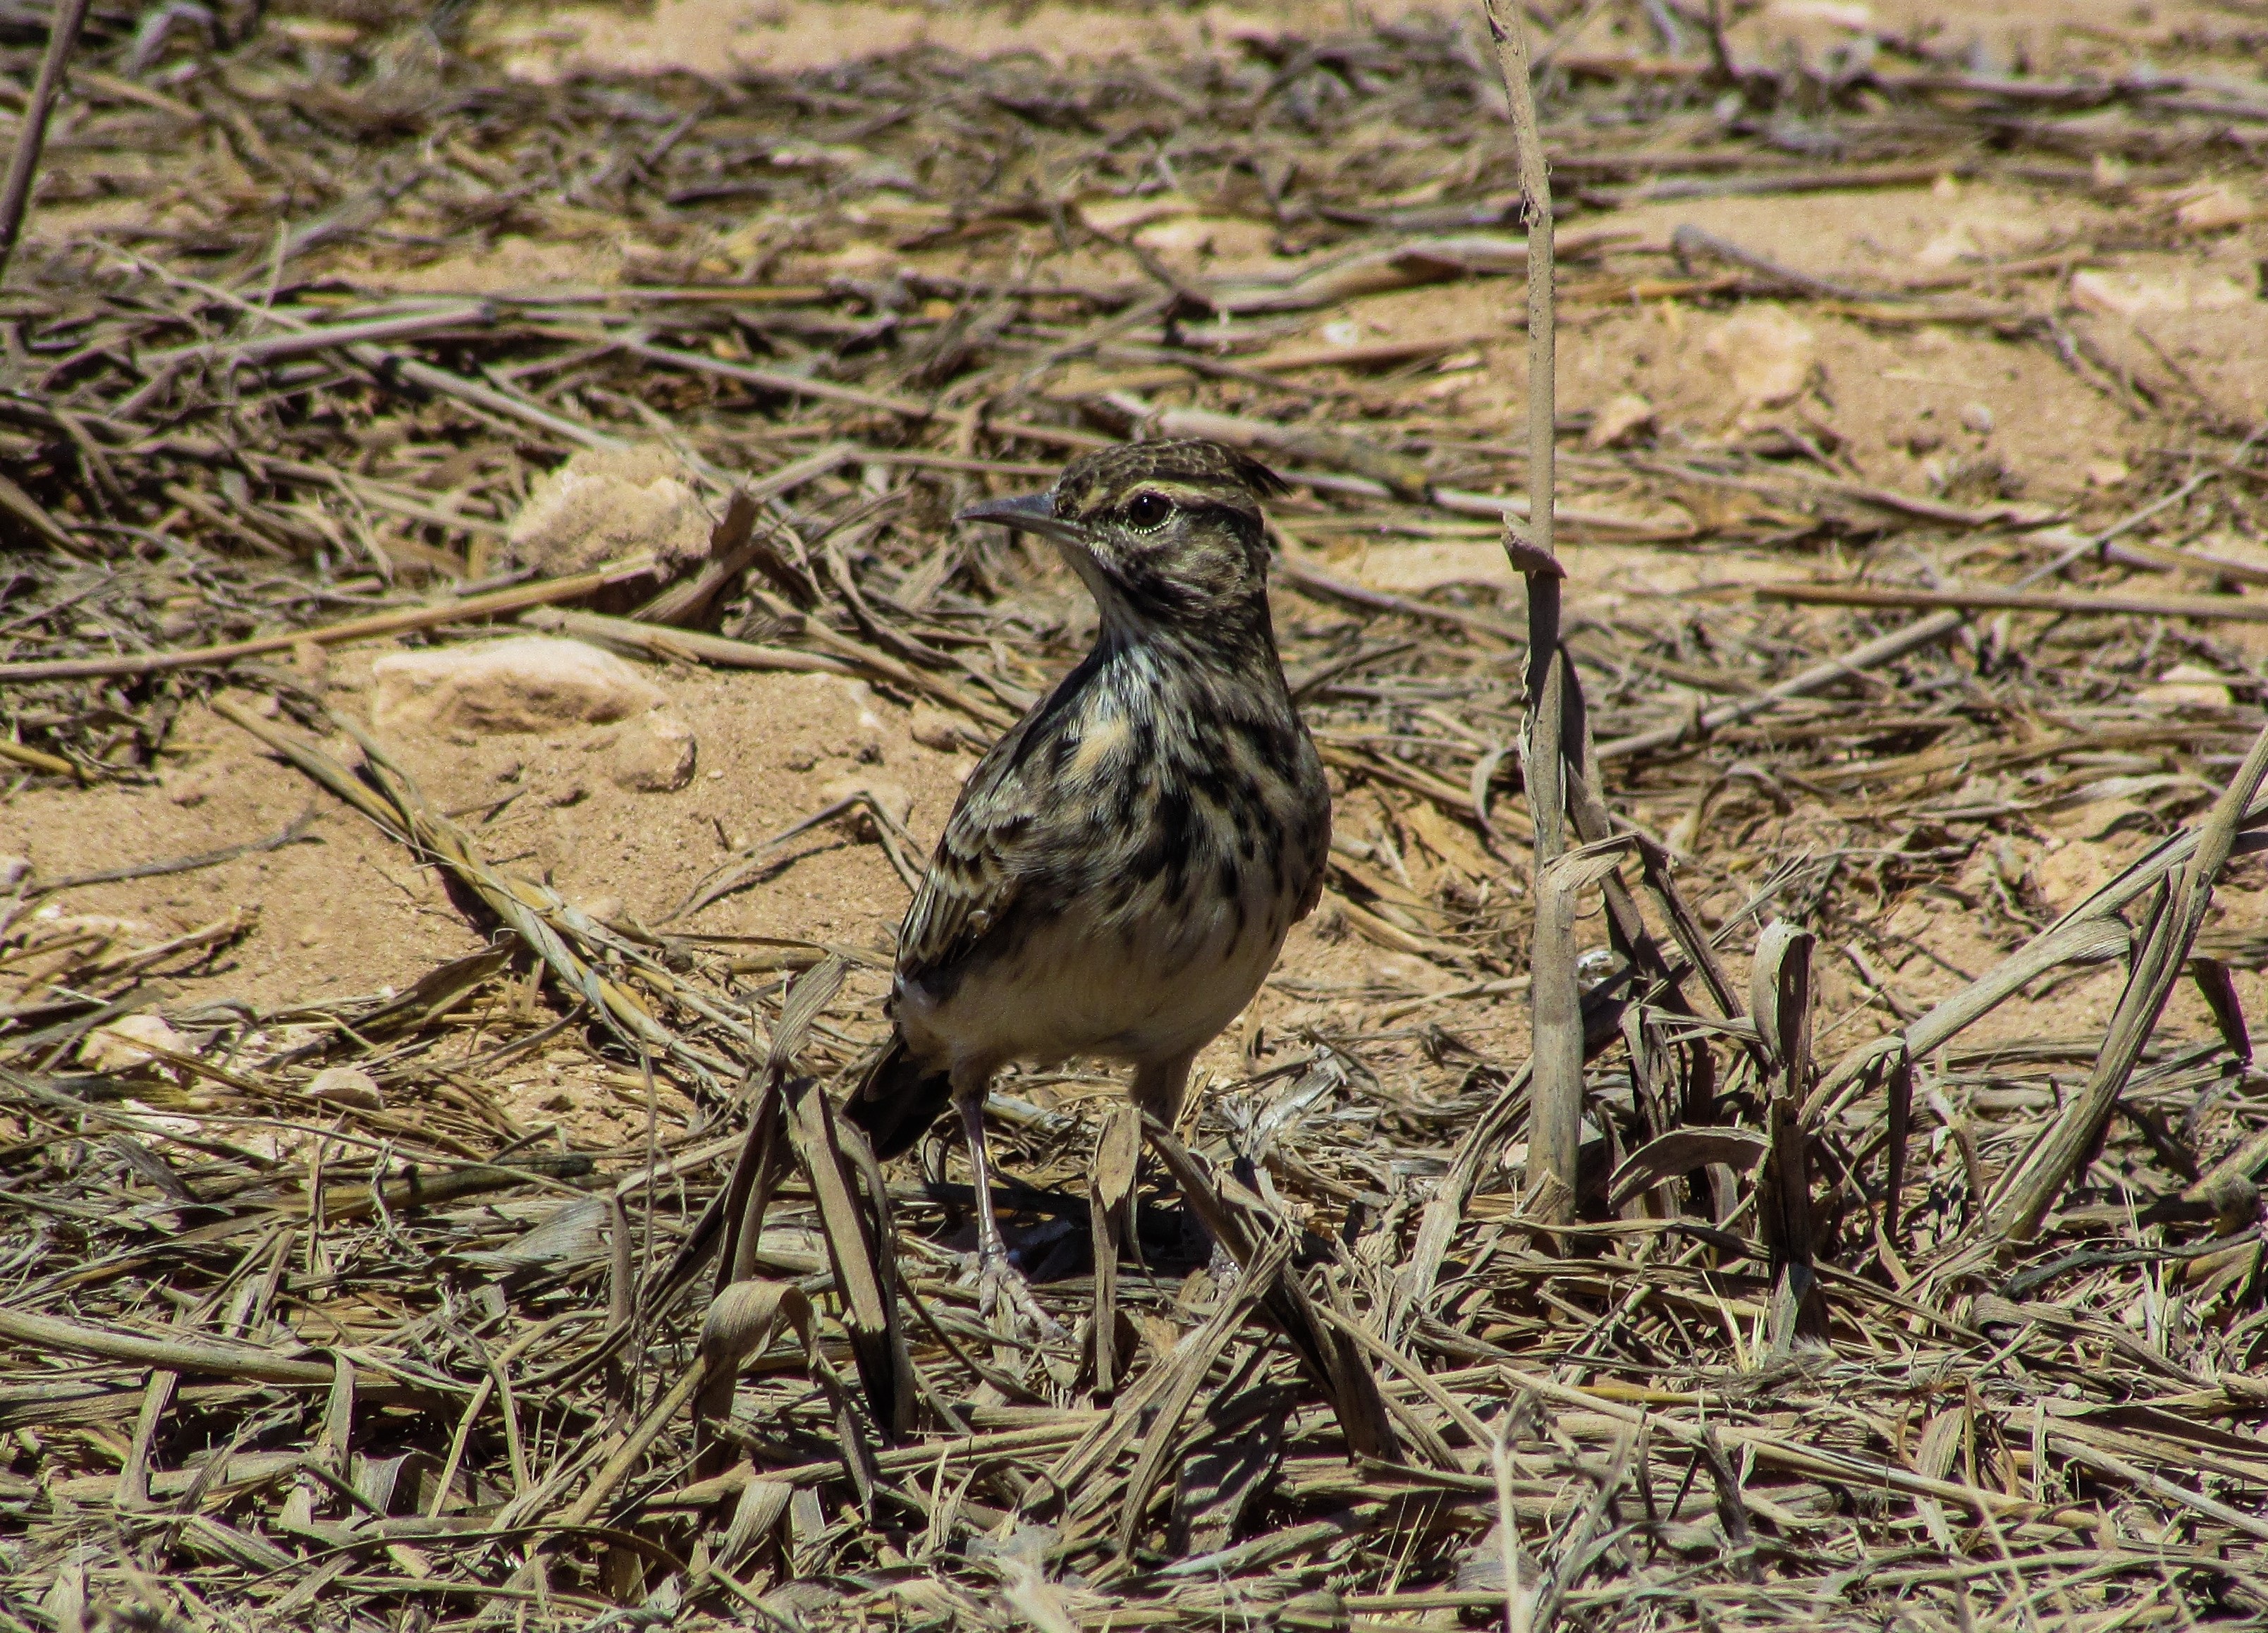
nature, bird, animal, wildlife, wild, environment, fauna, vertebrate, adaptation, sparrow, cyprus, snipe, shorebird, lark, perching bird